André Tiraqueau

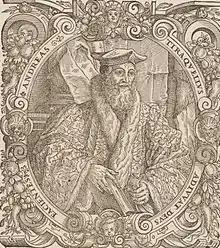
André Tiraqueau, 1574 engraving by Jost Amman.

He was a legal humanist based in Fontenay-le-Comte, Poitou, where he knew Amaury Bouchard. He married Marie Cailler, daughter of Artus Caillier, a legal officer at Fontenay; the marriage took place in 1512, when she was still very young, and he proceeded with two works on the "Querelle des femmes" and married life.